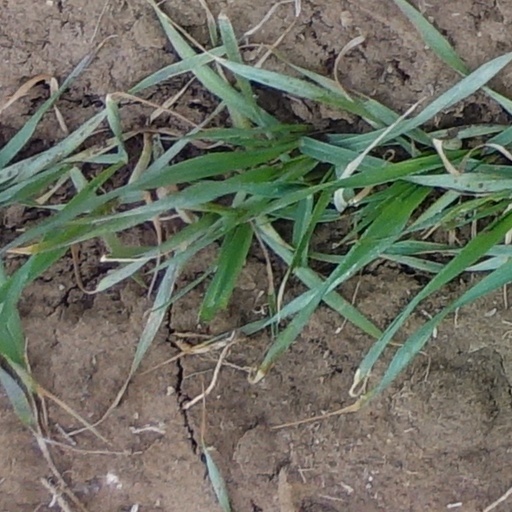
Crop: wheat